Tabitha and Napoleon D'umo

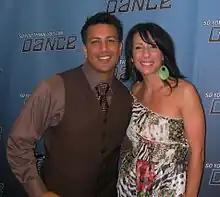
Backstage after the "So You Think You Can Dance" season-four finale

Tabitha A. D'umo (née Cortopassi) and Napoleon Buddy D'umo, known together as Nappytabs, are Emmy Award-winning married choreographers. They are best known for their choreography on the television show "So You Think You Can Dance" and for being supervising choreographers and executive producers of "America's Best Dance Crew". Since being with the former, their choreography has received both praise and criticism. They own Nappytabs urban dancewear and have been working in the dance industry since 1996.